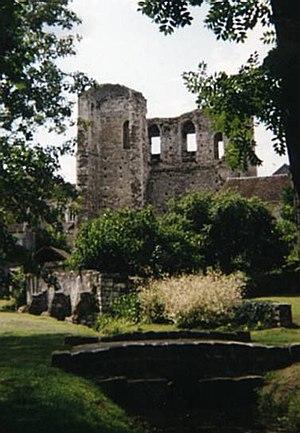
La Tour de Ganne à Grez-sur-Loing, juillet 2003 This building is classé au titre des Monuments Historiques. It is indexed in the Base Mérimée, a database of architectural heritage maintained by the French Ministry of Culture,